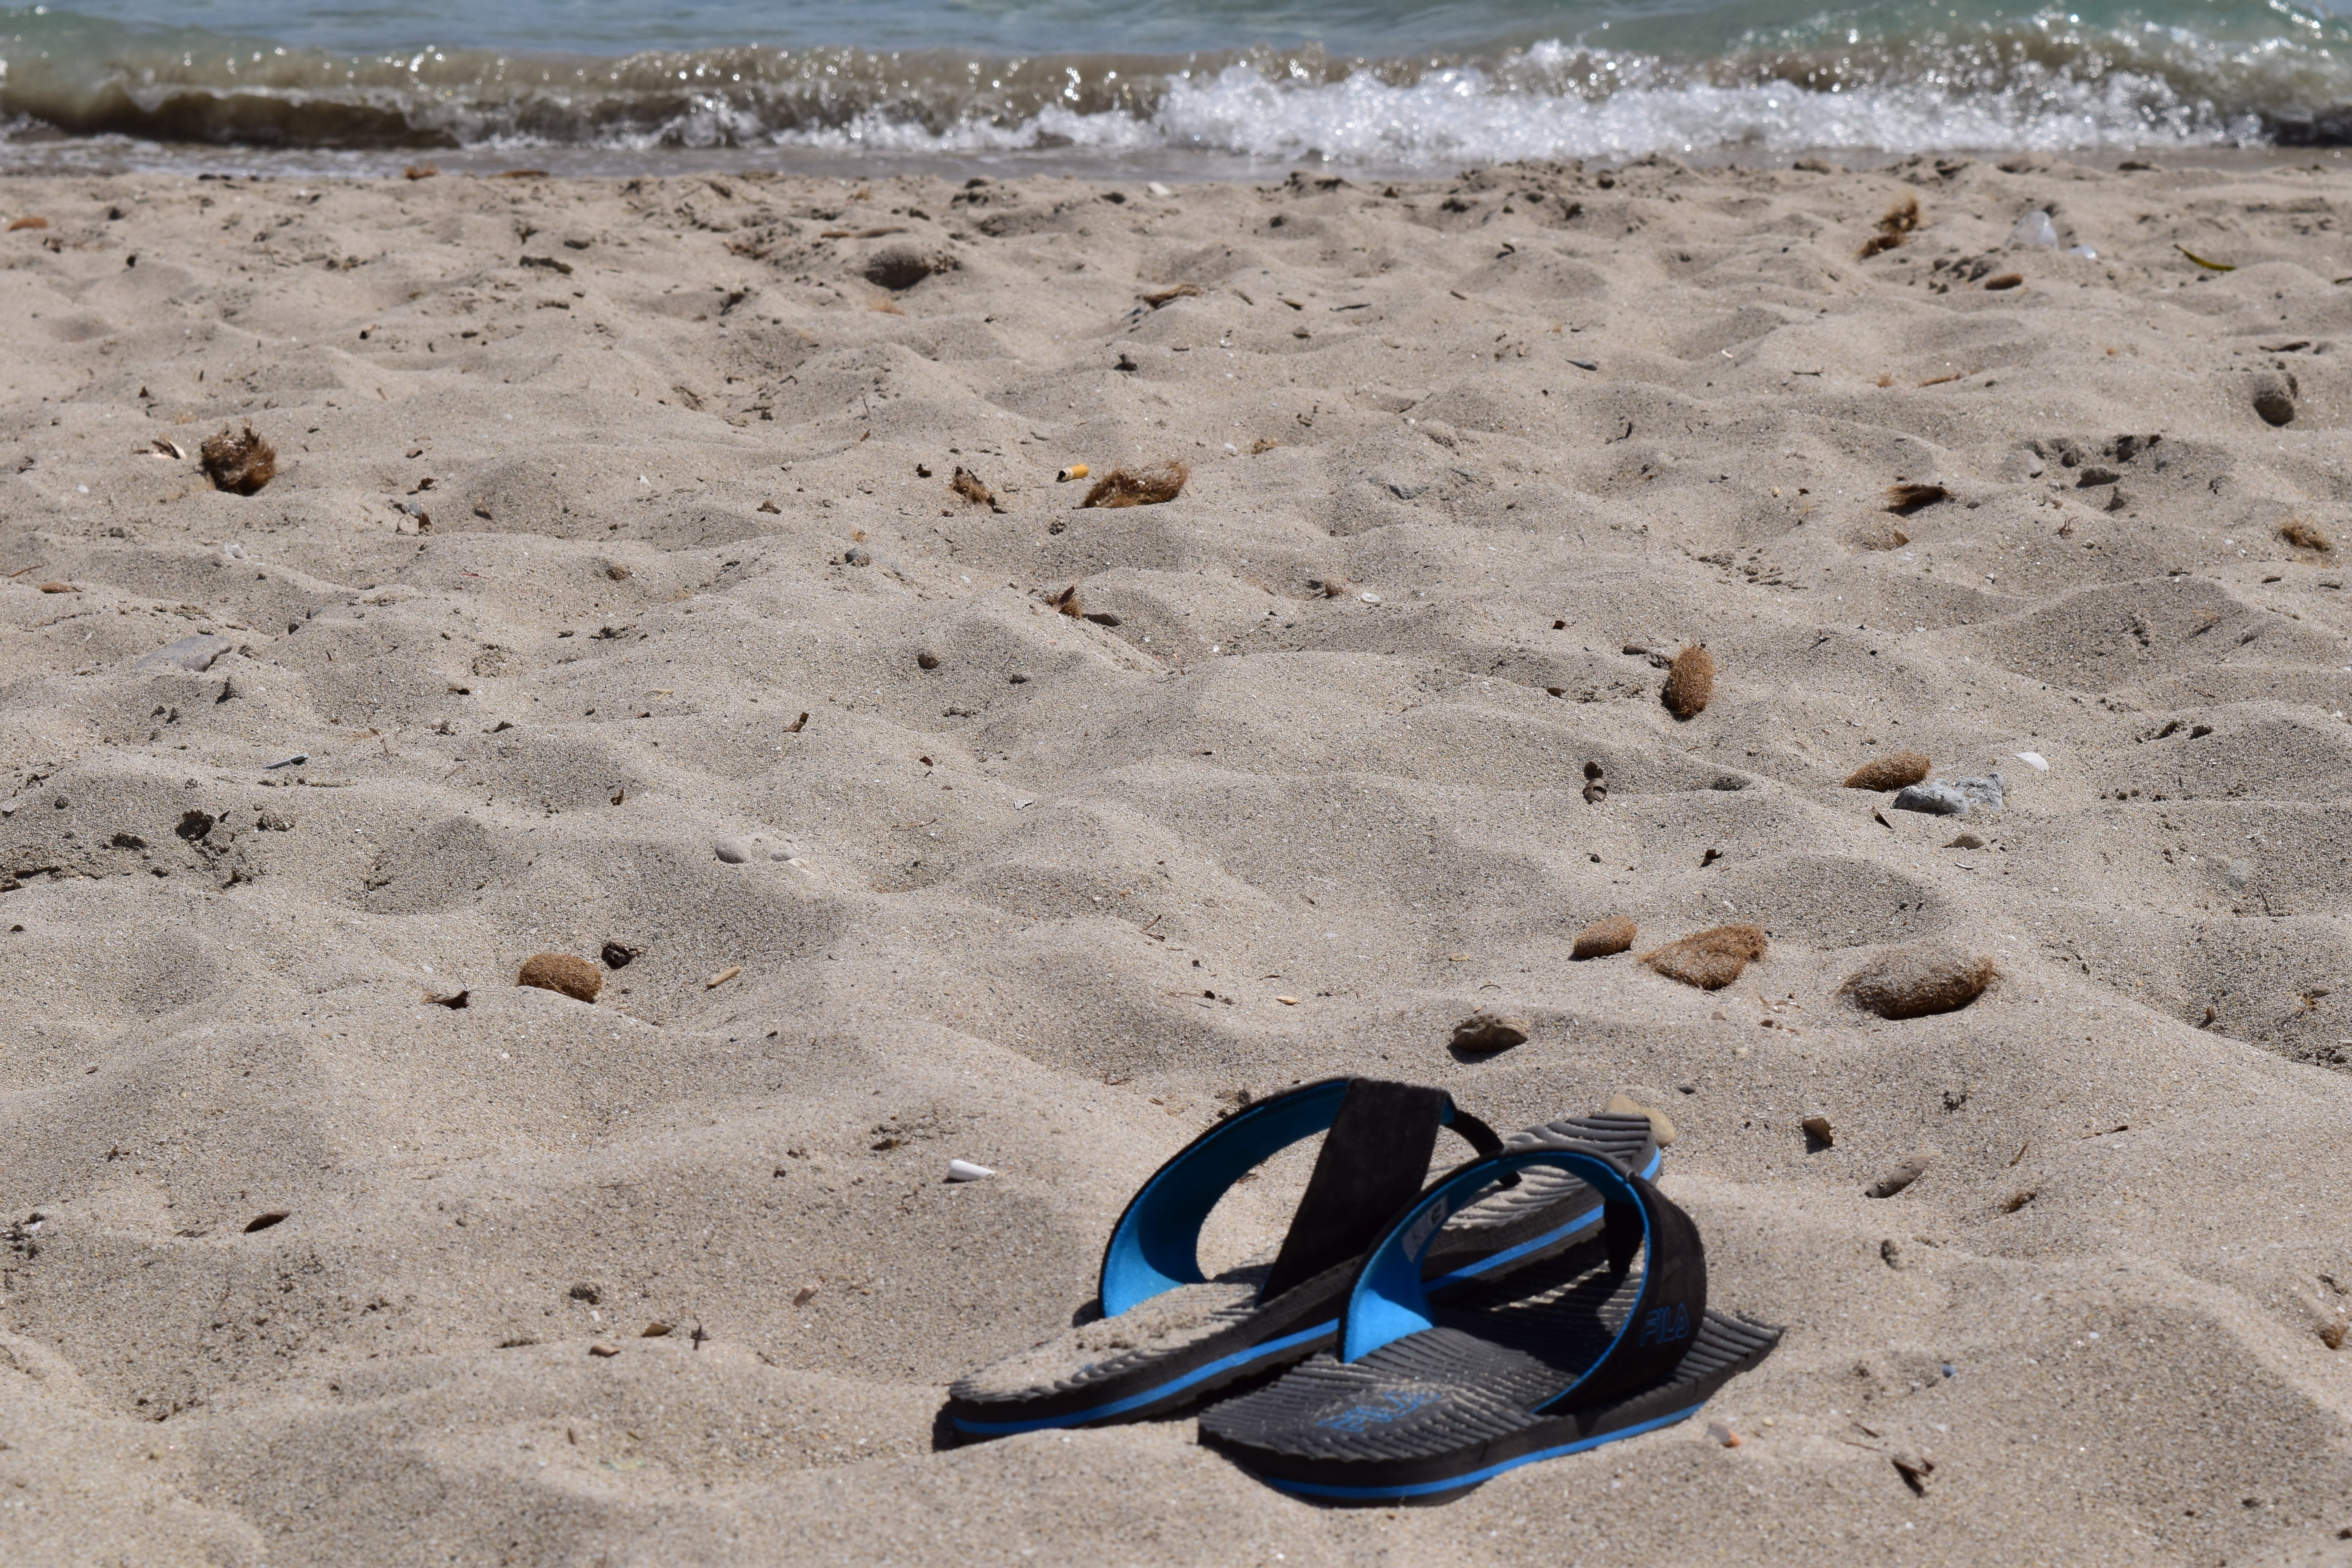
beach, sea, coast, sand, shore, wave, summer, mediterranean, holiday, rest, material, map, slipper, background, postcard, greeting card, badeurlaub, beach traipse, mudflat